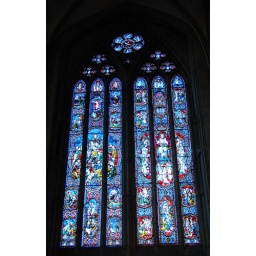
one of the many stained glass windows in hereford cathedral